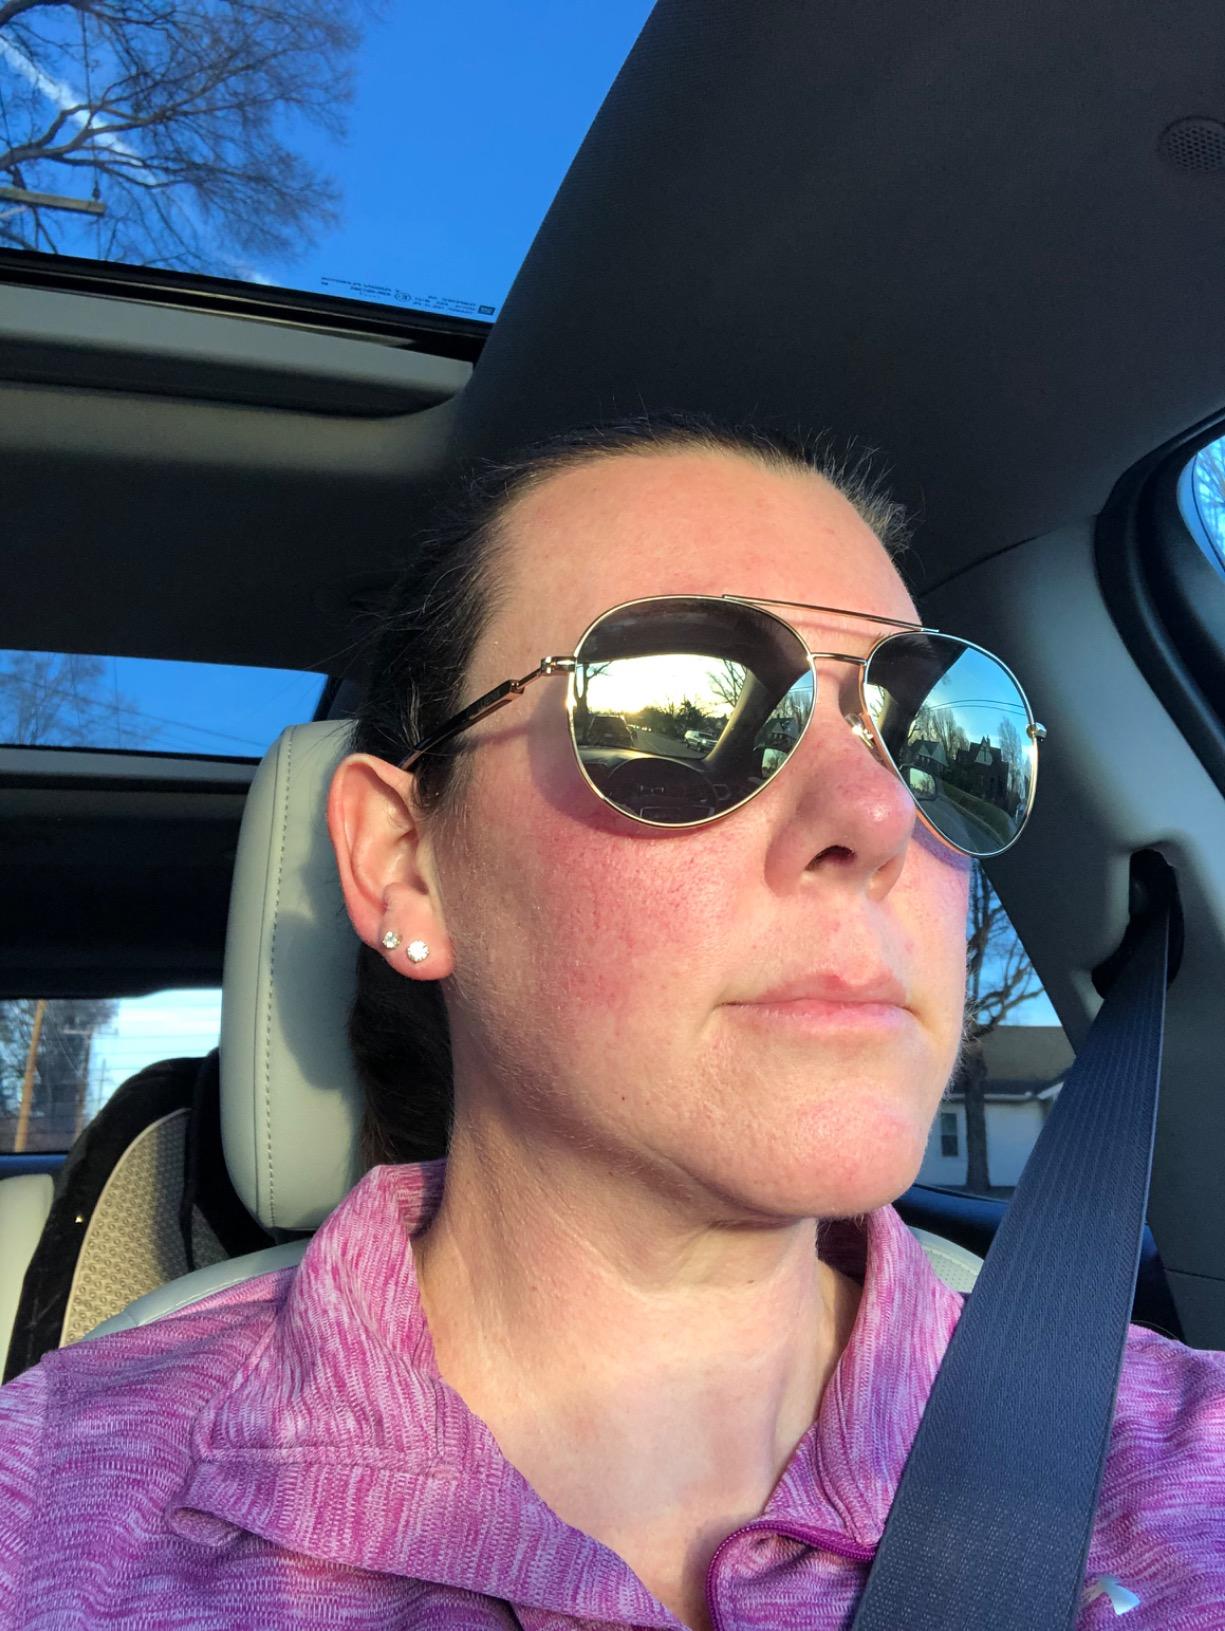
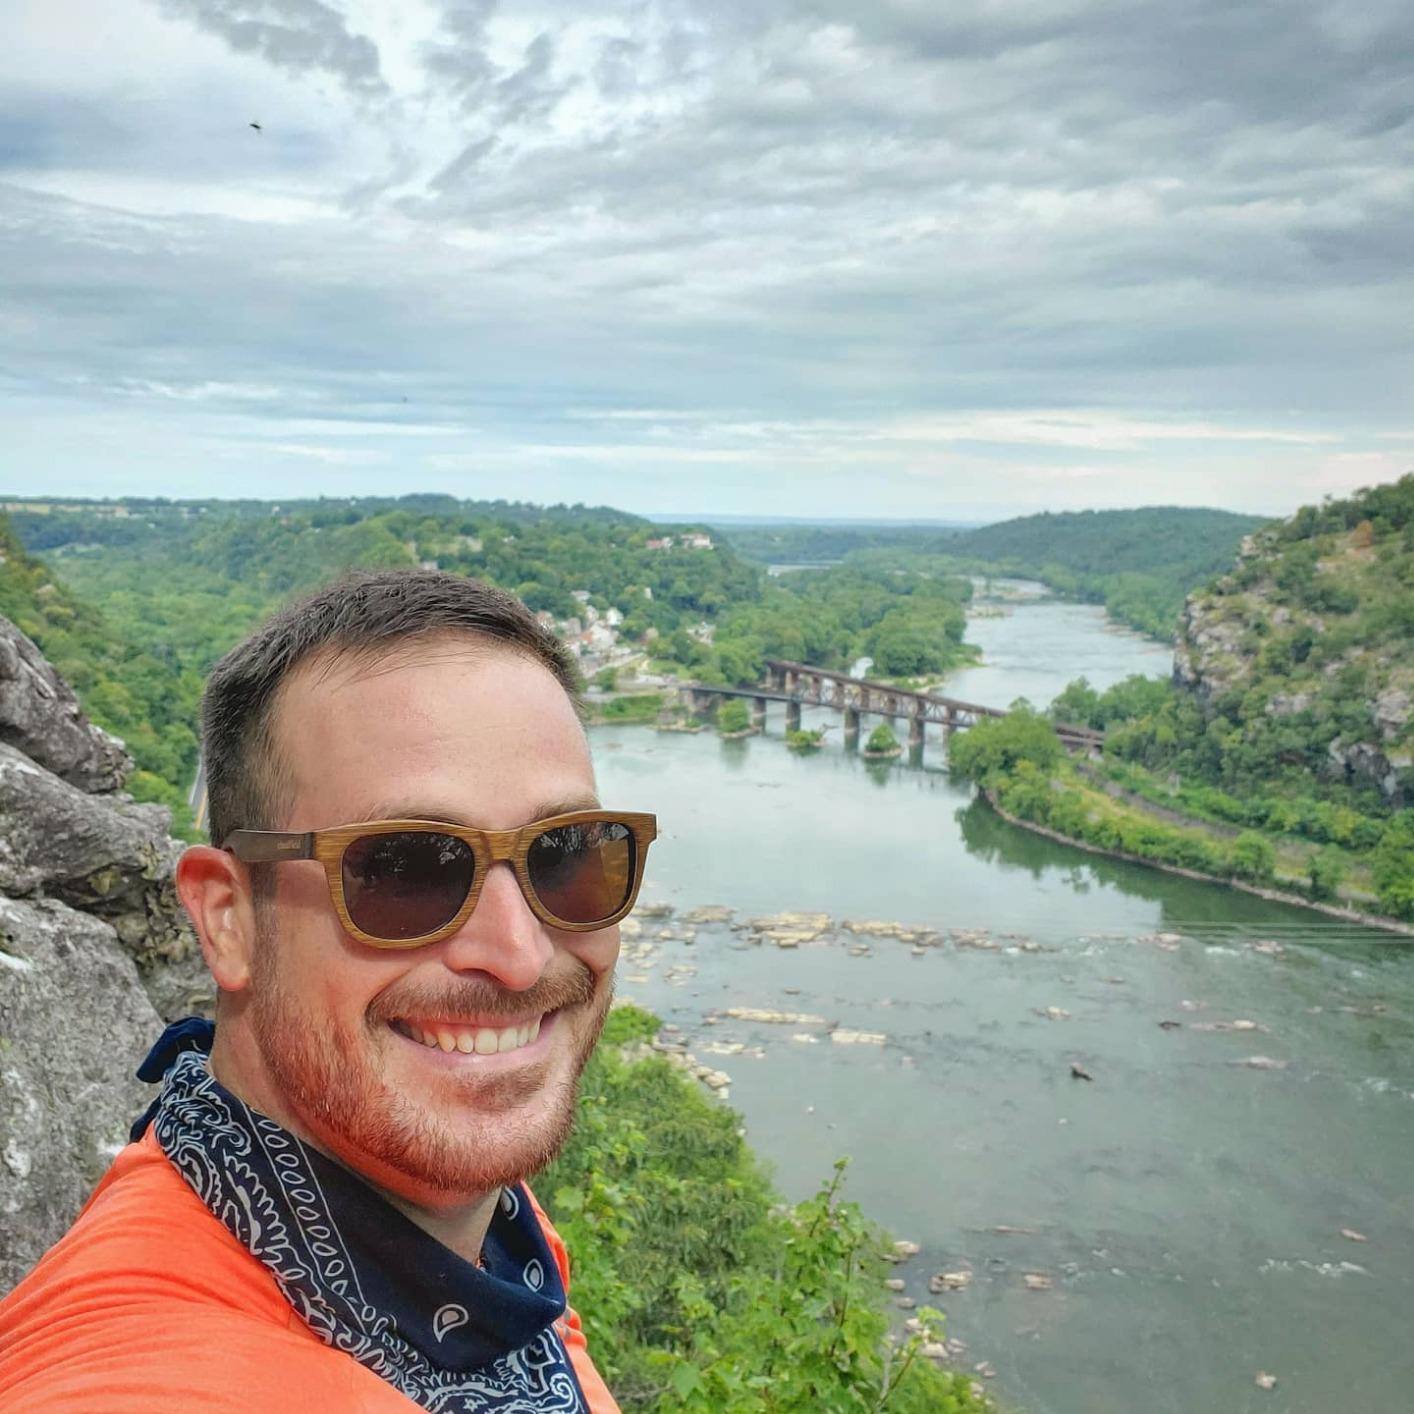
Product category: accessories_sunglasses
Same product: no